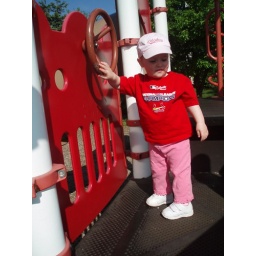
I love the park in my dirty clothes